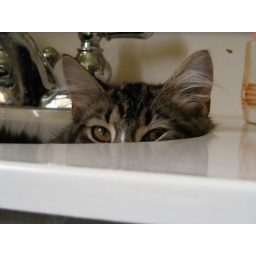
this cat really loves water.he sleeps in the sink and has ever jumped in the shower while folks were showering.